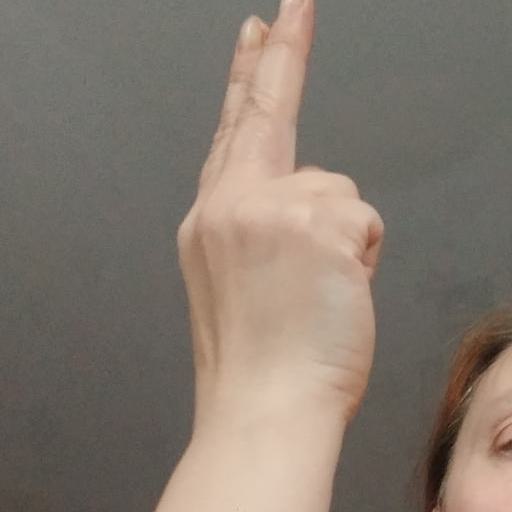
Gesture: two_up_inverted